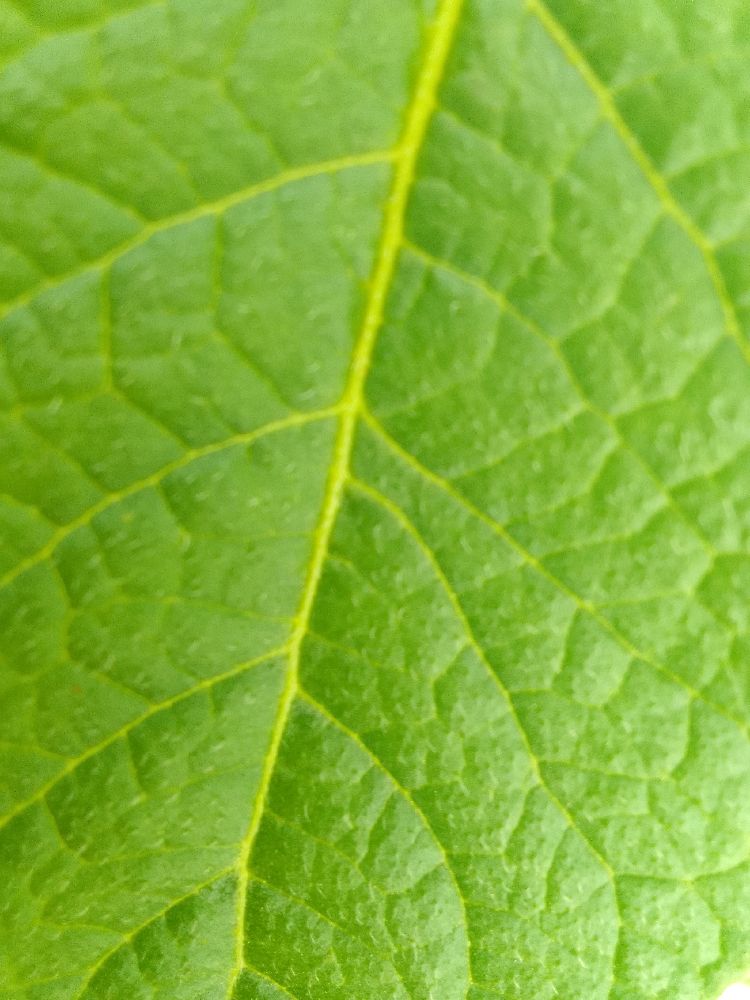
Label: Healthy